Fishing industry in Egypt

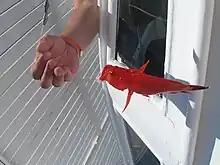
A red fish caught from the Red Sea

Fishing in Egypt includes every form of fishing as a hobby or professional nowadays. In Egypt, the fishing industry is well developed and the country is considered one of the best fishing destinations in the world.